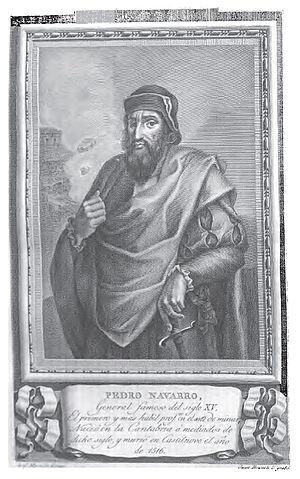
Pedro Navarro, comte d'Oliveto, est un marin et ingénieur militaire espagnol. Il est un des acteurs des conflits méditerranéens du début de la Renaissance, tour à tour pour son propre compte, pour celui du roi d'Espagne puis celui du roi de France. Il est réputé pour avoir fortement contribué à l'amélioration de la technique des mines terrestres.